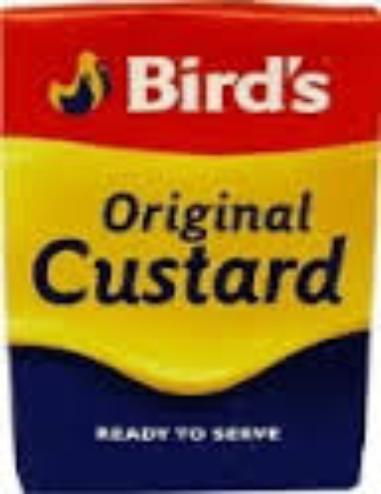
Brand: Bird's Custard
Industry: Food